Tainted Love

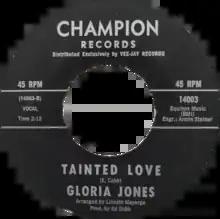
Side B of official 1965 US single

"Tainted Love" is a song composed by Ed Cobb, formerly of American group the Four Preps, which was originally recorded by Gloria Jones in 1964. In 1981, the song attained worldwide fame after being covered and reworked by British synth-pop duo Soft Cell for their album "Non-Stop Erotic Cabaret". The song has since been covered by numerous groups and artists.